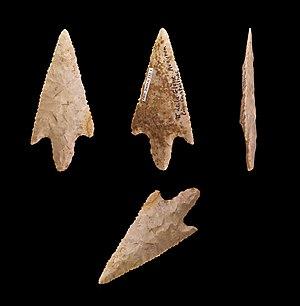
Pointe de flèche à pédoncule et ailerons en chaille. Différentes vues du même spécimen. Etage
Émile Cartailhac, né en 1845 à Marseille et mort en 1921 à Genève, est un préhistorien français qui a contribué à faire admettre l'existence d'un art pariétal paléolithique après l'avoir mise en doute.